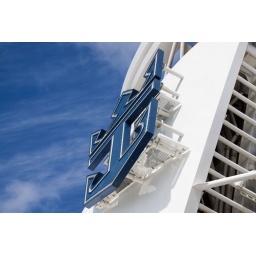
Royal Caribbean crown and anchor against blue sky